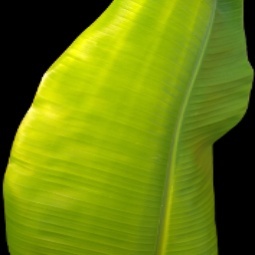
Label: Zinc